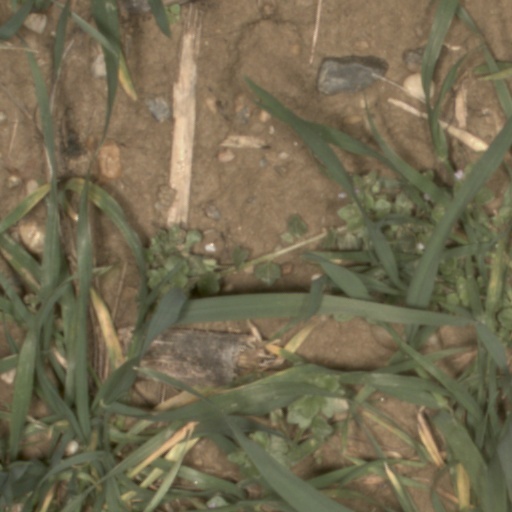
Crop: wheat